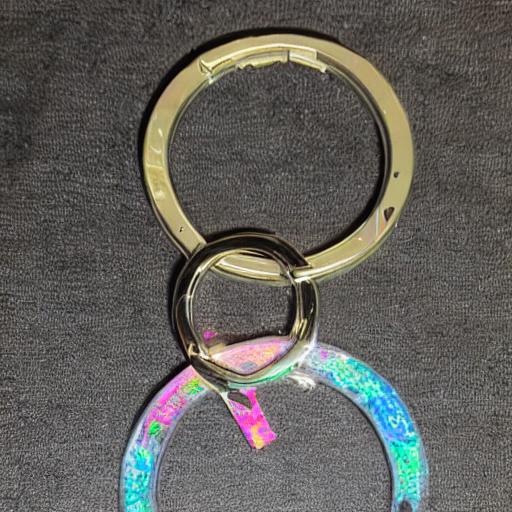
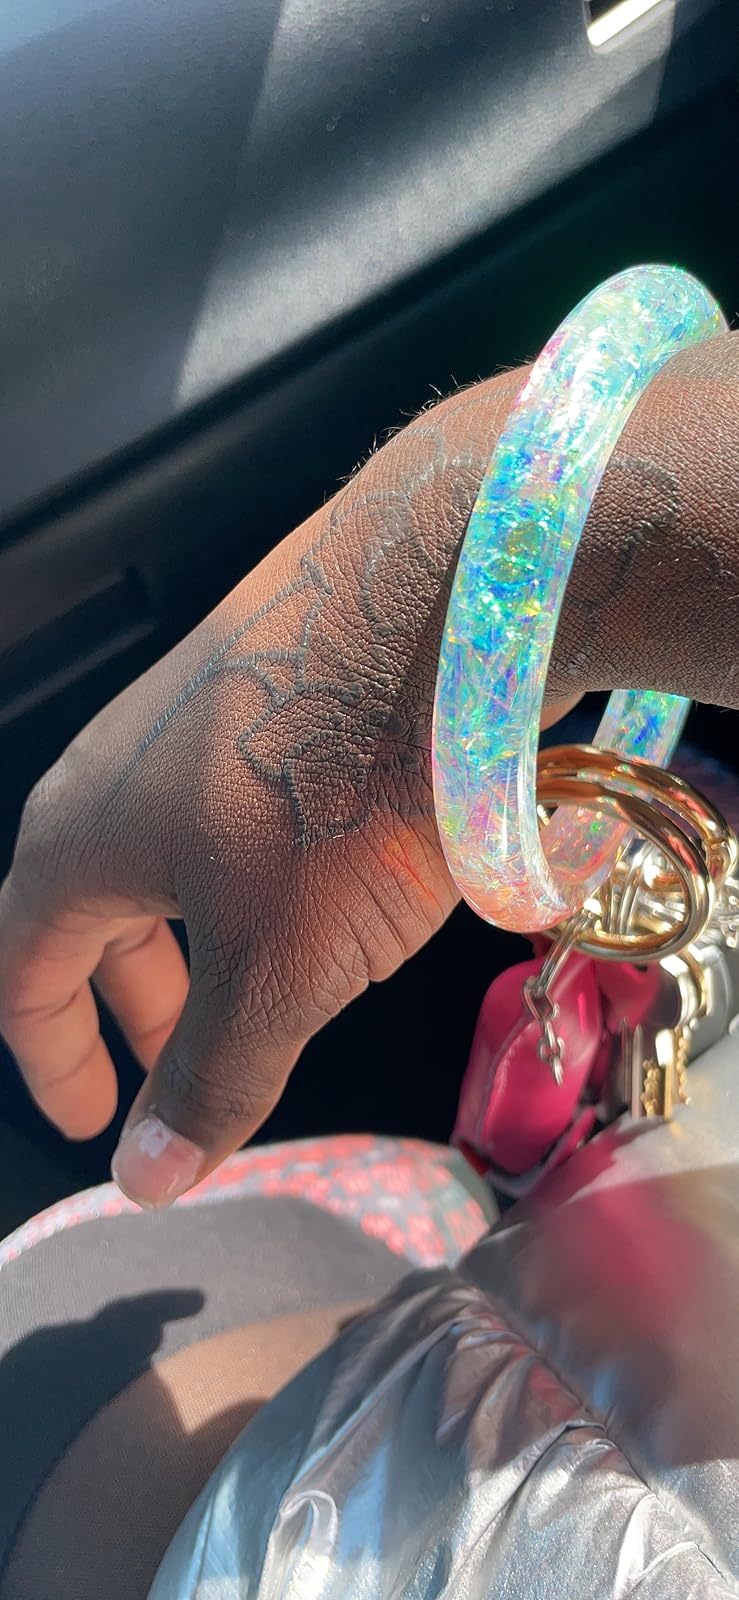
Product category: accessories_keychain
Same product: no